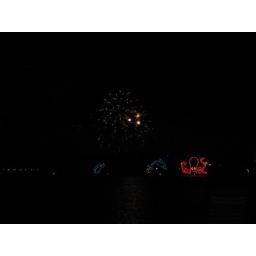
the fireworks over the lake had screen animals out front